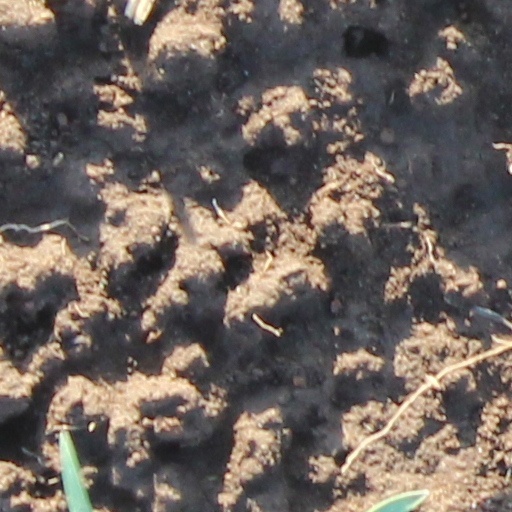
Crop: wheat